Donald Nicol (MP)

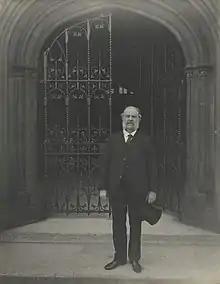
Nicol in 1897.

Donald Ninian Nicol JP DL (3 October 1843 – 27 July 1903) was a British barrister and politician, who served as the Unionist Party MP for Argyllshire 1895 to 1903.